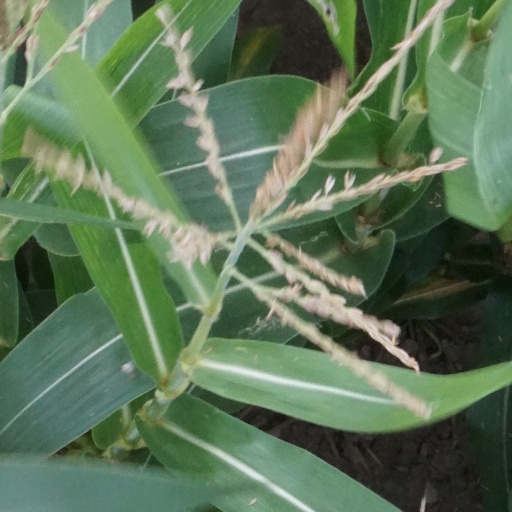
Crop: maize; corn